Peggy Evans

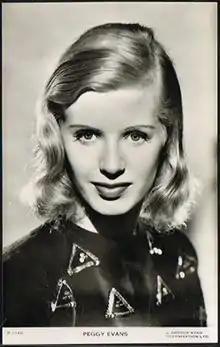
1950s postcard

Peggy Evans (10 January 1921 – 26 July 2015) was an English actress. She trained at the Rank Organisation's The Company of Youth (a "charm school").